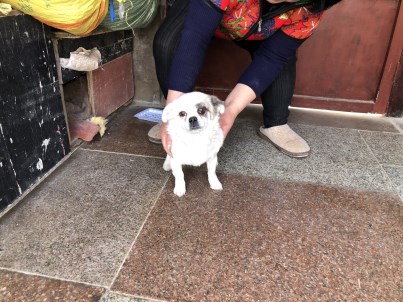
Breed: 7449-n000128-teddy